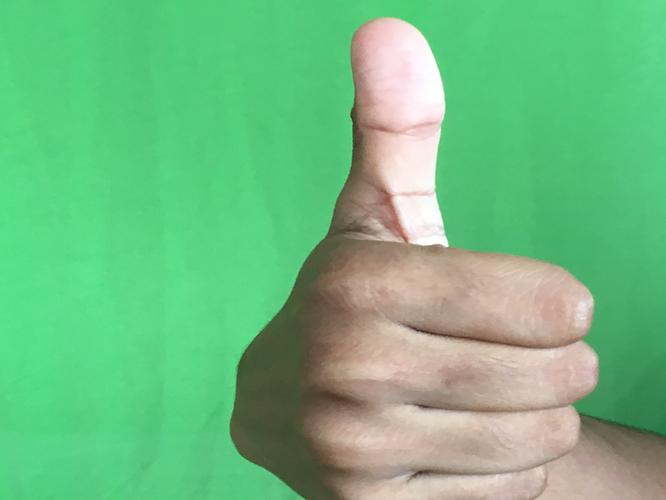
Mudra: Sikharam
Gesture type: single_hand